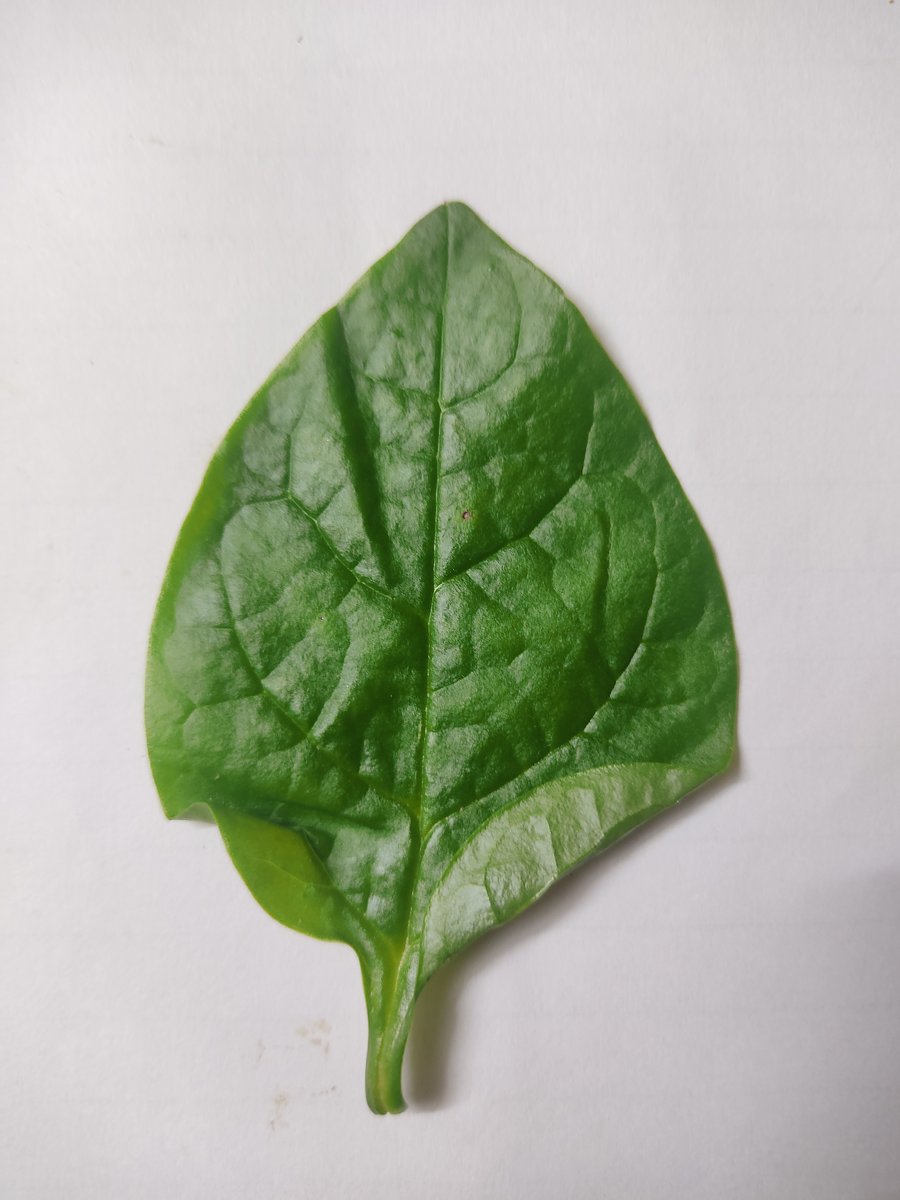
Label: Healthy-Leaf